Odzaberd

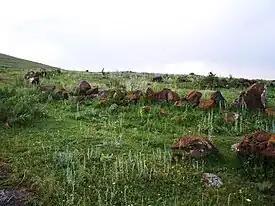
Ruins of the ancient city Karmrashen

During the medieval period, the lord of the land rebuilt the ancient stone defences of Teyseba to serve as his fortress. It went by the name Ishkanaberd, meaning "Lord's Fortress". Ishkanaberd was situated approximately eight kilometers northwest from another fortified town referred to as Karmrashen or "Khrber" by local residents. The name Khrber is derived from the local dialect of the villages surrounding southeast Lake Sevan and roughly translates to “ruins”. Foundations of stone structures, walls of a church, large tombs and a medieval graveyard may still be seen at ancient Karmrashen which sits nestled in the mountains near Lake Sevan. There is also a late 14th-century monument named Yot Verk Matur meaning "Seven Wounds Chapel", dedicated to seven lords of seven villages who were killed during the invasions of Timur Lenk.